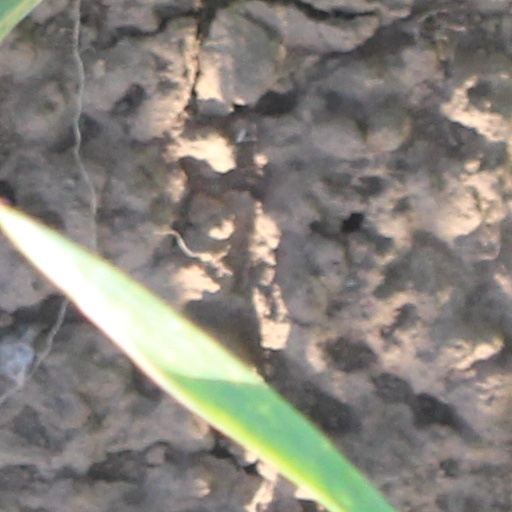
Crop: wheat